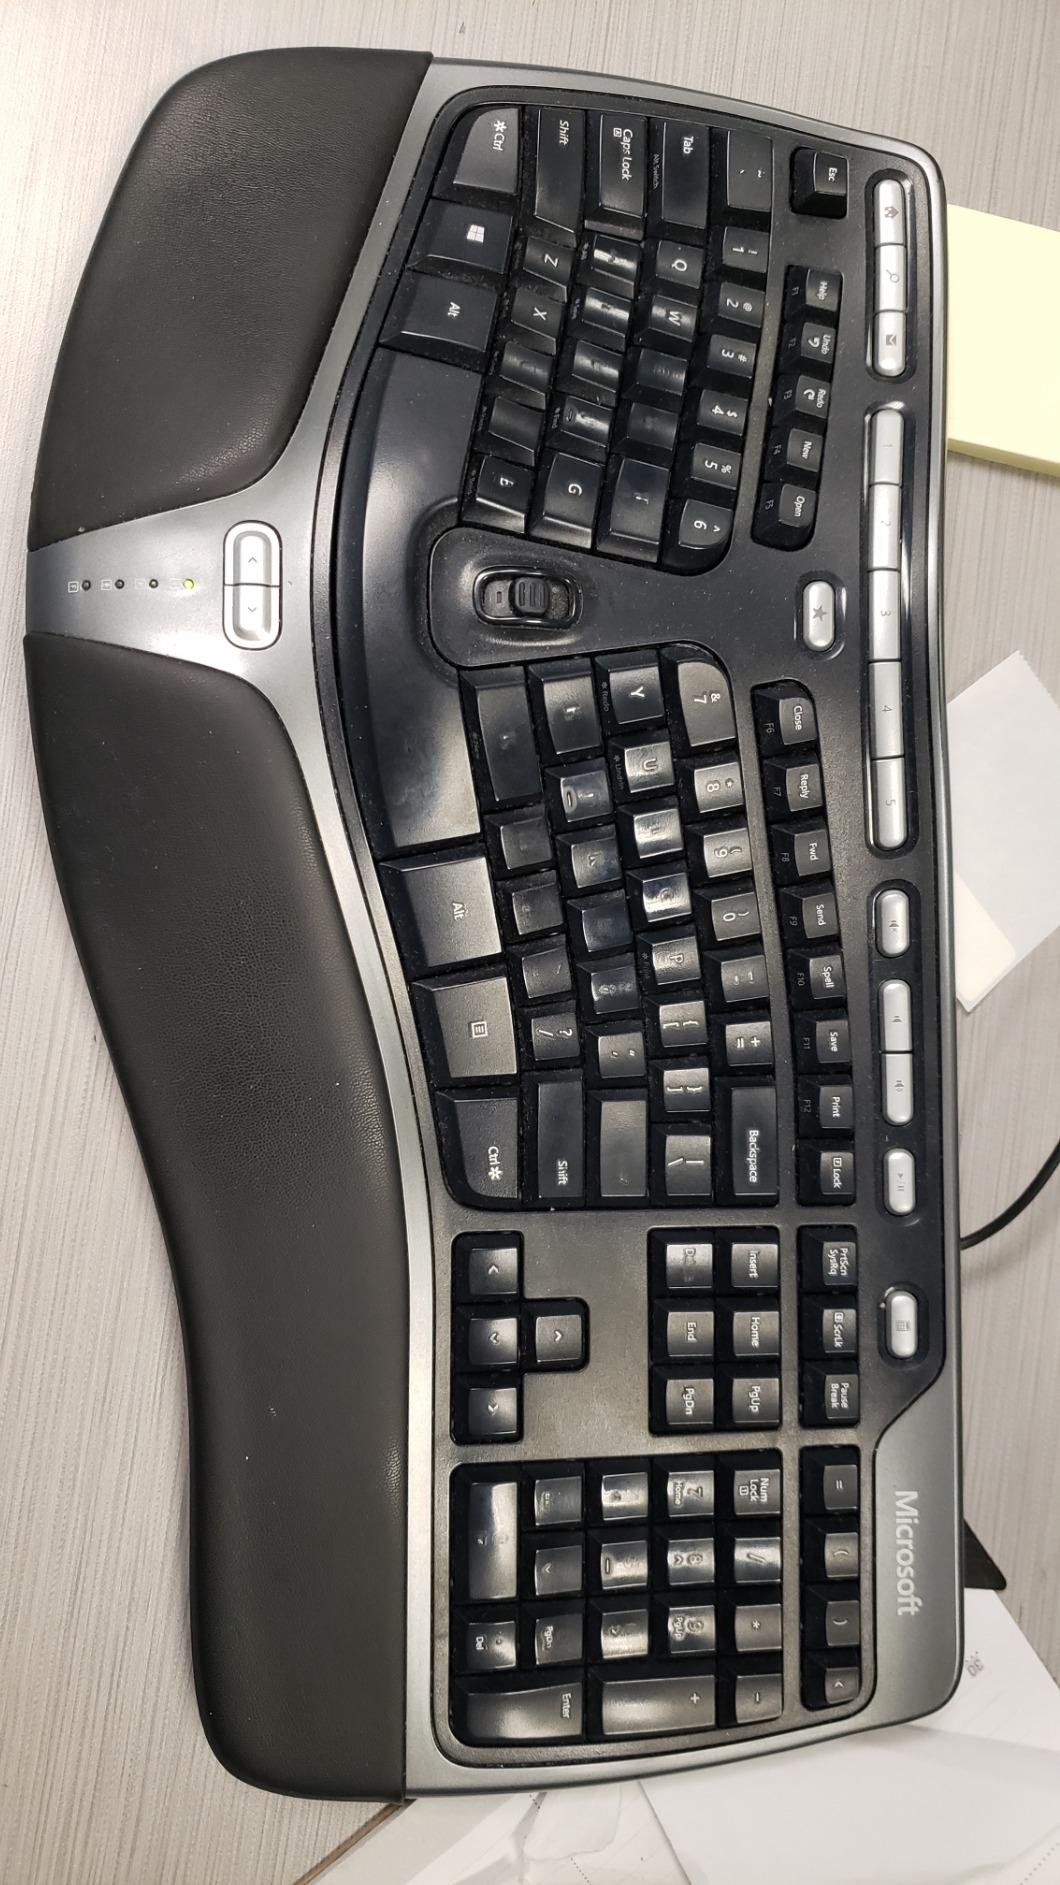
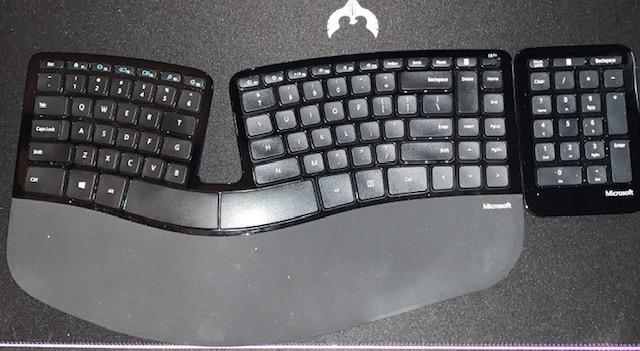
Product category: keyboard
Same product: no